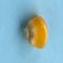
Maize quality: Good